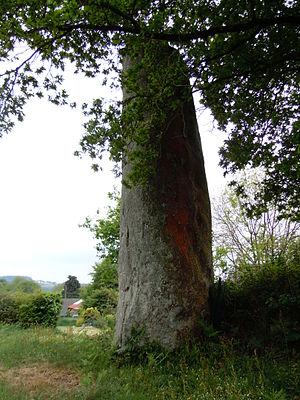
menhir de Glomel, vu de profil, département des Côtes-d'Armor, France
Le menhir de Glomel est situé dans le bourg de la commune de Glomel dans le département des Côtes-d'Armor.